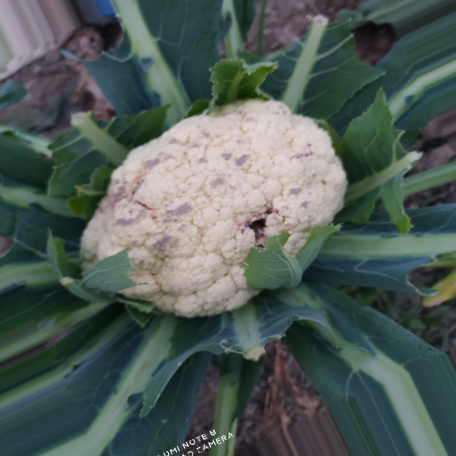
Label: Bacterial spot rot